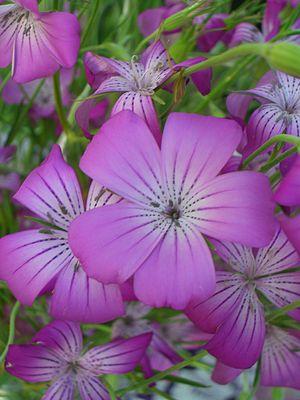
On désigne sous le nom de banques de graines du sol les stocks de graines dormantes qui se constituent naturellement dans tous les habitats pourvus d'un sol et d'une couverture végétale.